Steel Vengeance

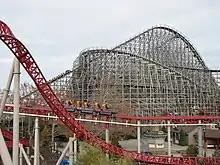
Mean Streak with Maverick in the foreground

After leaving the station, the Mean Streak train passed through the storage tracks and made a 180-degree turn to the right, before ascending the lift hill. After cresting the top of the hill, the train dropped at a 52-degree-angle, reaching a top speed of . While dropping, riders went through a set of trim brakes on the first drop. Riders then went through a twisted turnaround followed by a small airtime hill, and then another twisted turnaround. The train maneuvered over the lift hill and dipped down to the right. After that, the train traveled through the ride's structure and down another hill, turning to the left into the mid-course brake run. The train then dipped down to the left into another airtime hill. Riders then went through several small airtime hills and turned through the ride's structure followed by the final brake run. One cycle of the ride lasted 3 minutes and 13 seconds, making it the former longest duration of any roller coaster at Cedar Point.